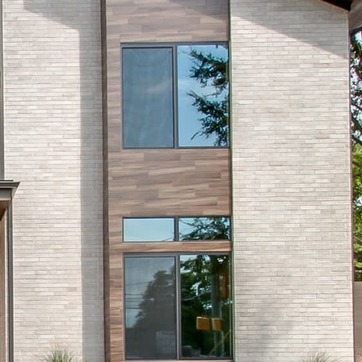
Material: wood